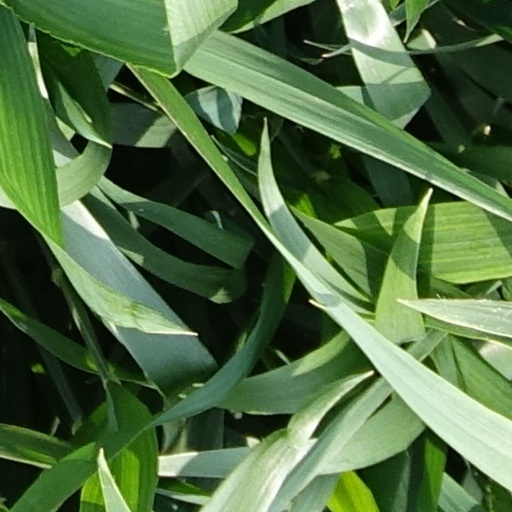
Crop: wheat